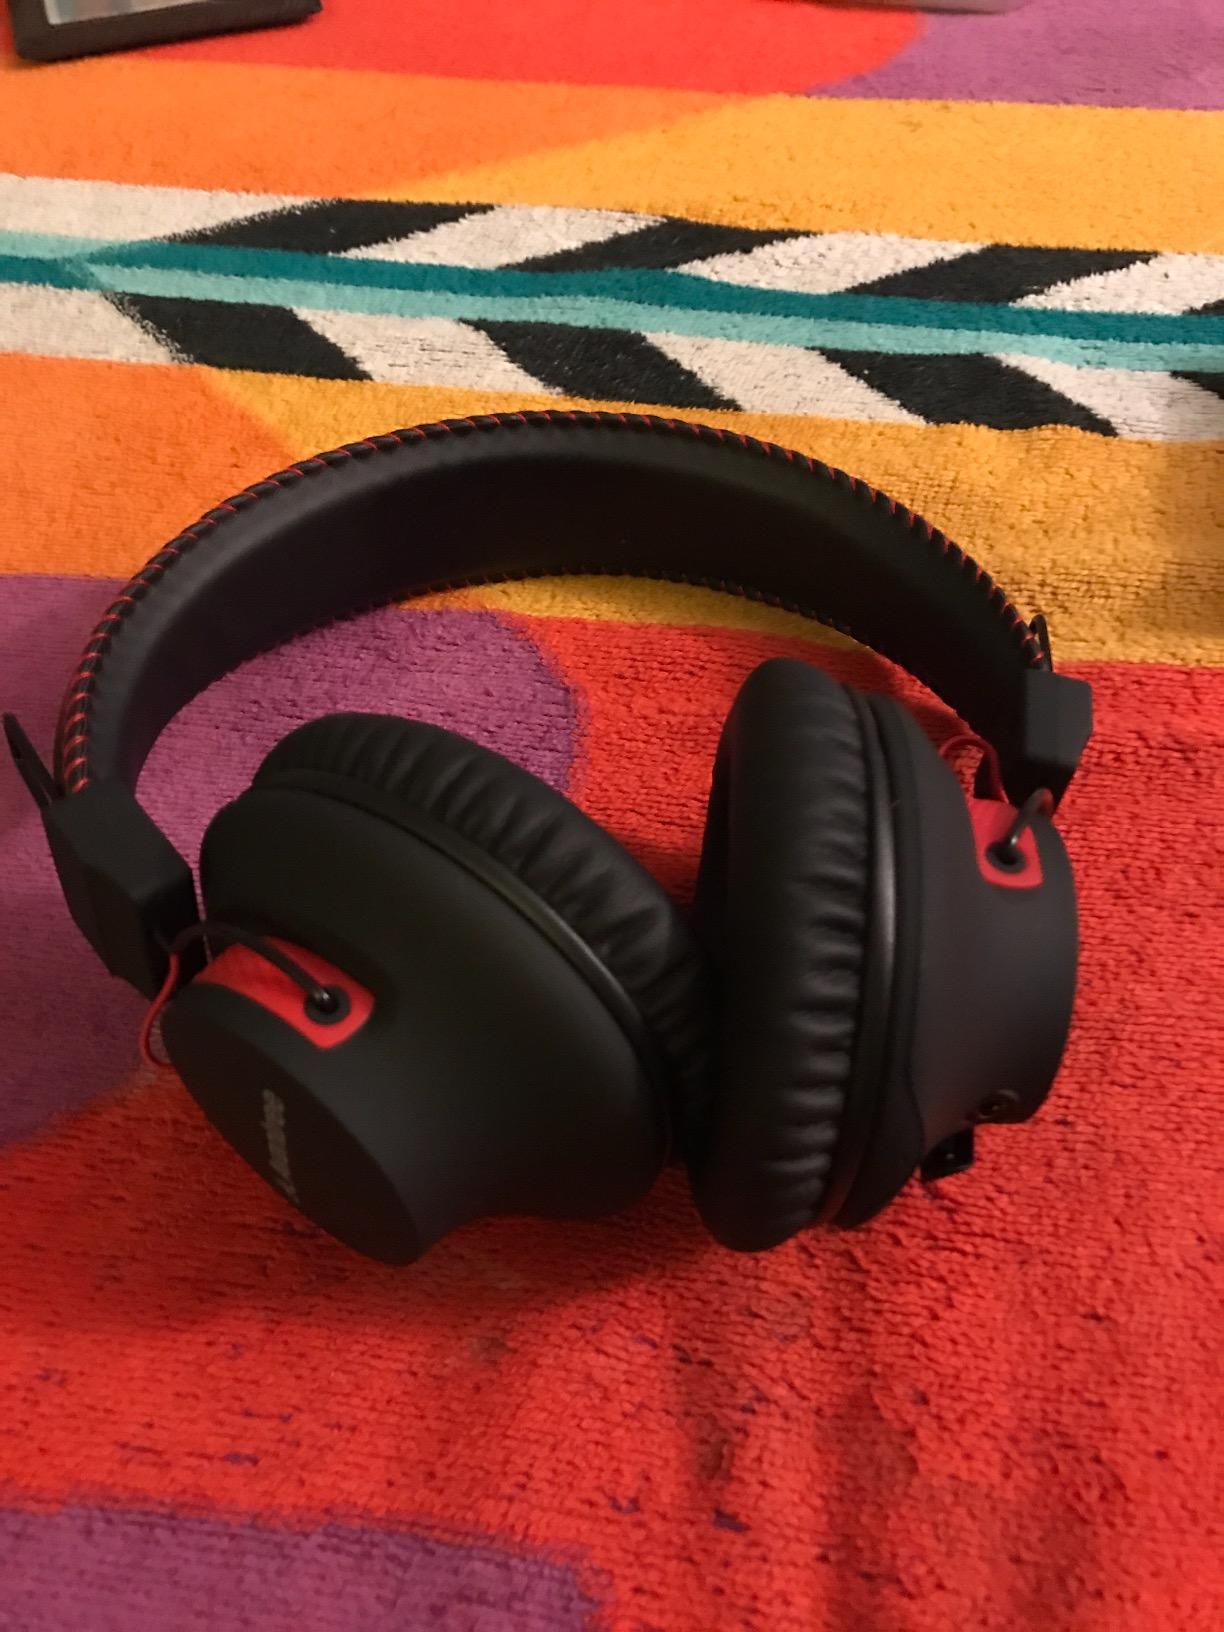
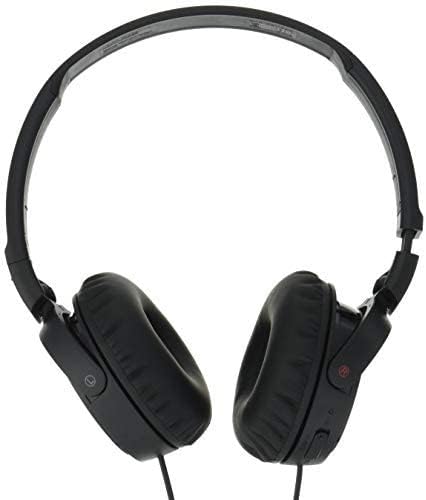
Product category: headphones
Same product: no